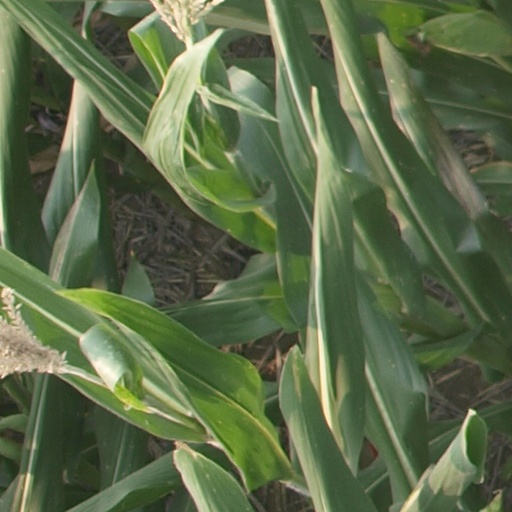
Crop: maize; corn